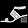
Label: Sandal